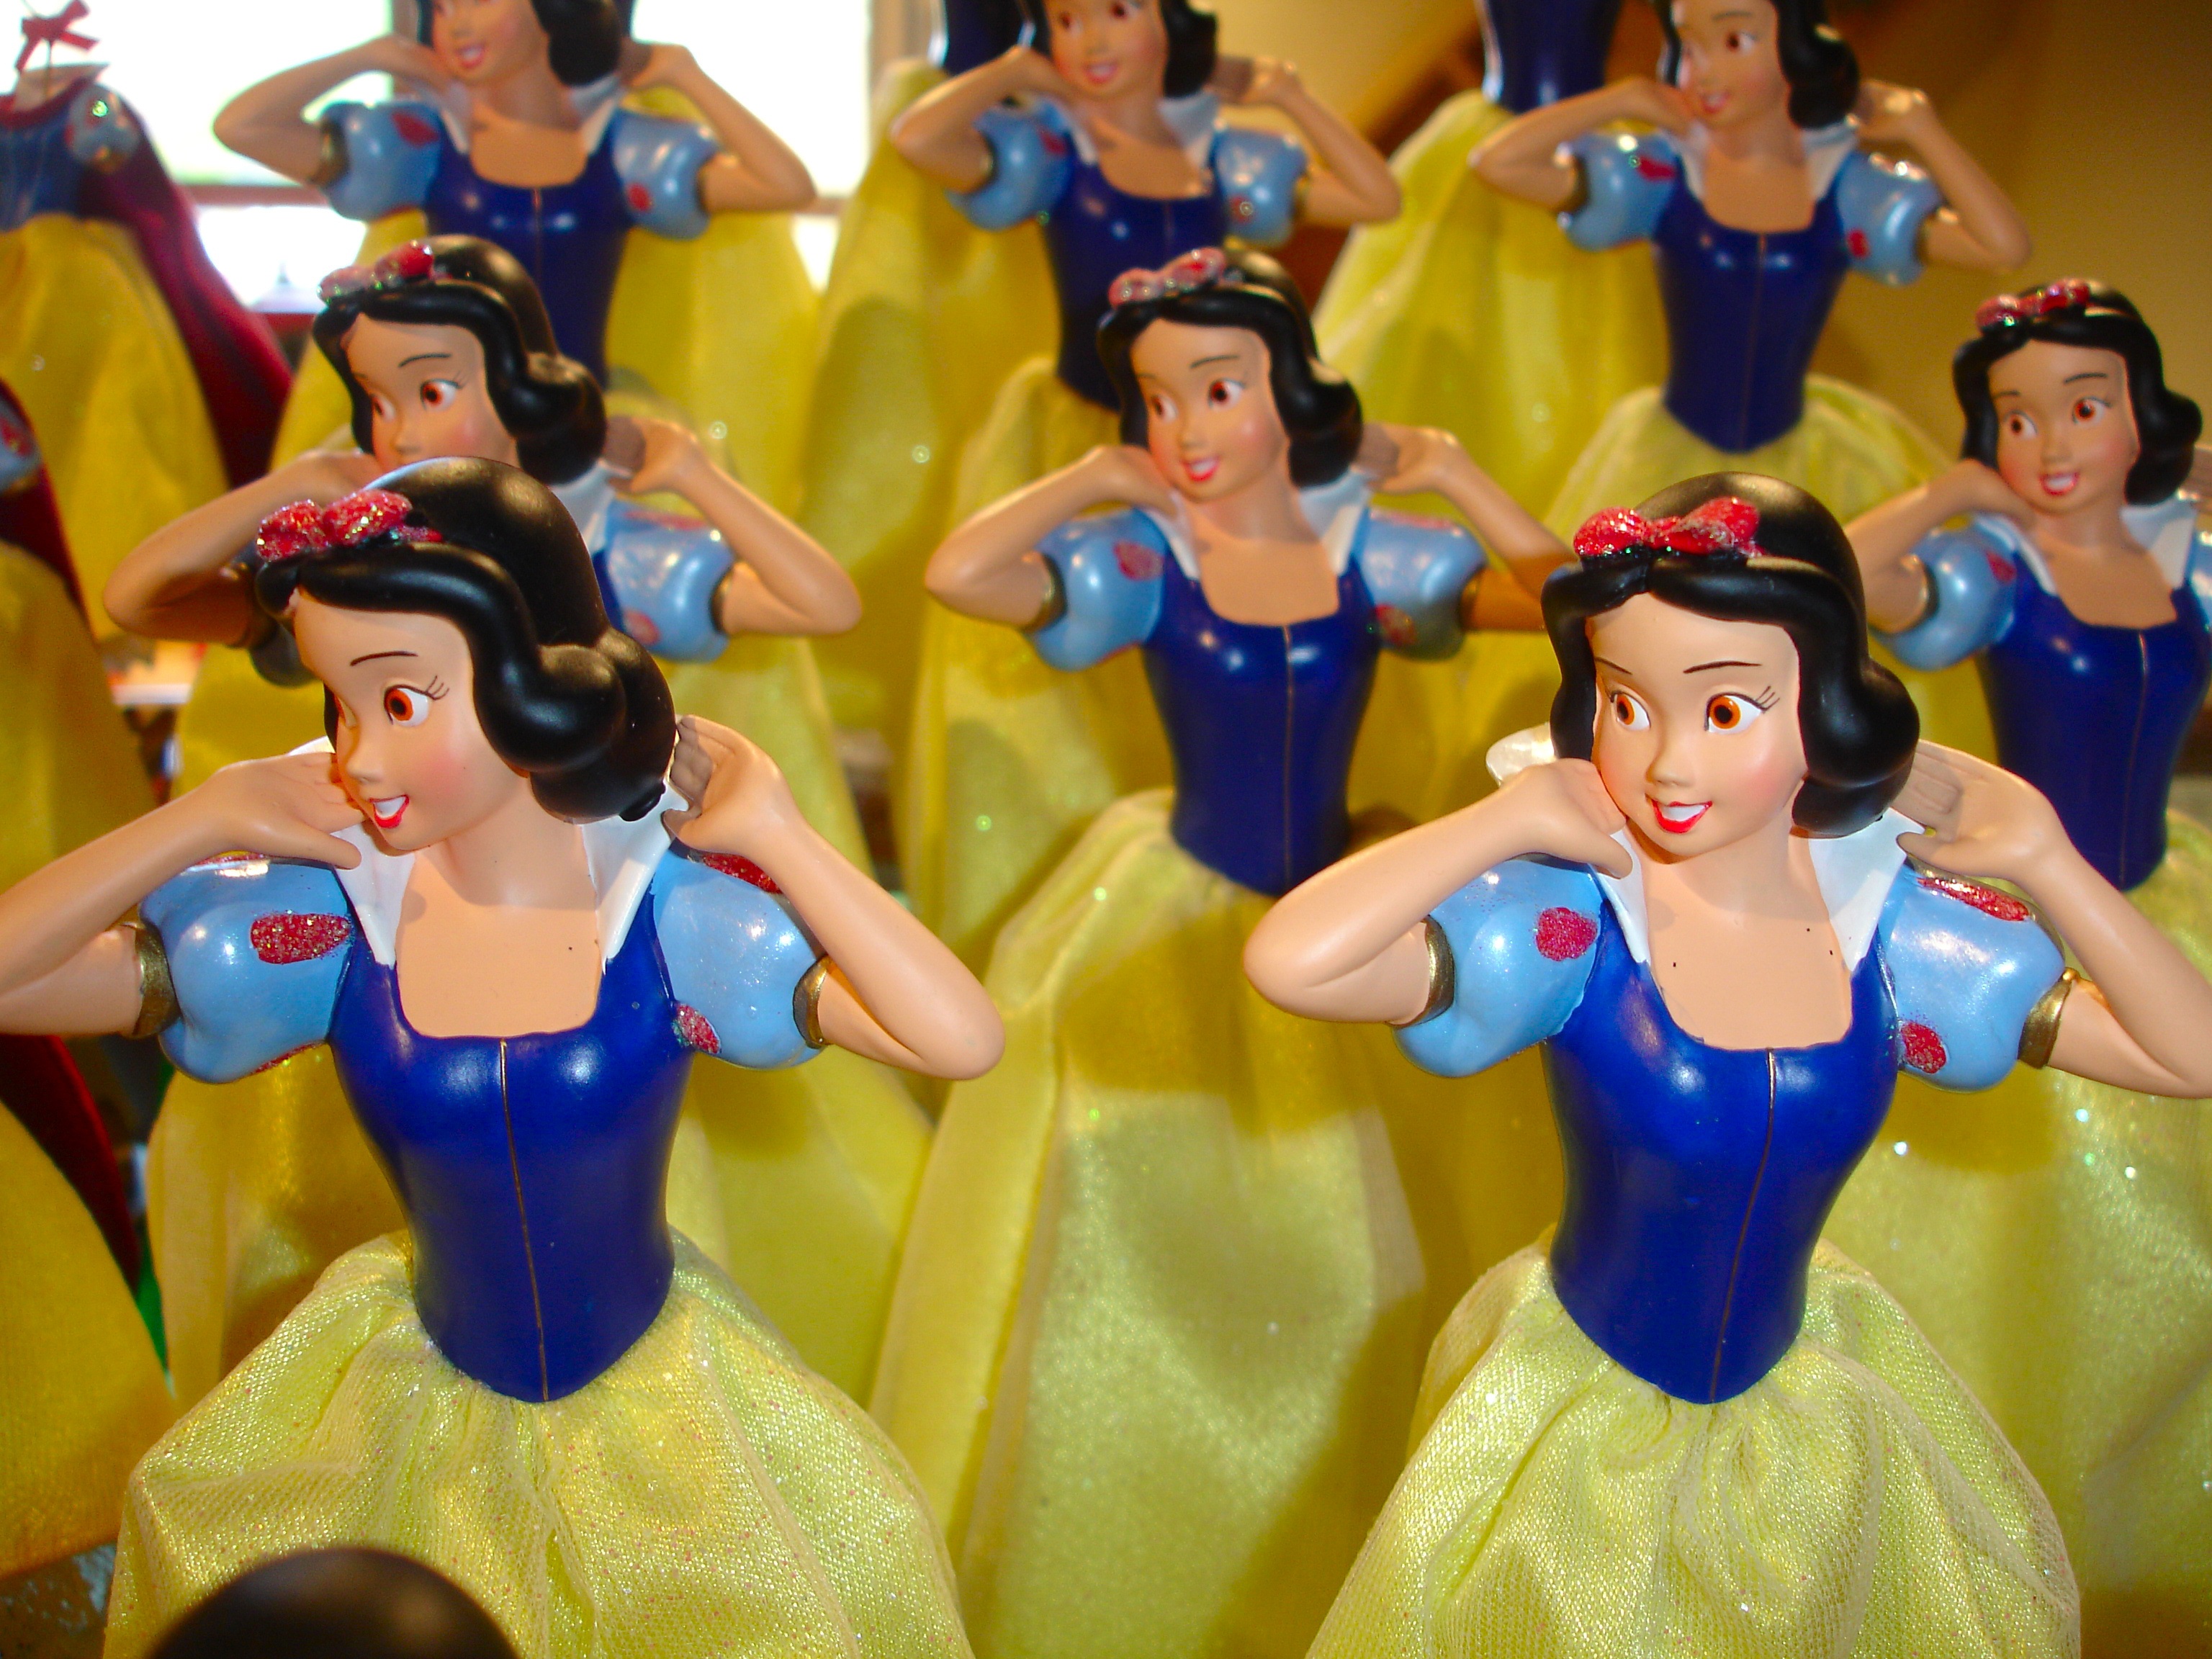
play, paris, amusement park, tourism, toy, fairy tale, figurine, toys, action figure, princess, disneyland, theme, memorabilia, snow white, disneyland paris, fairytale character